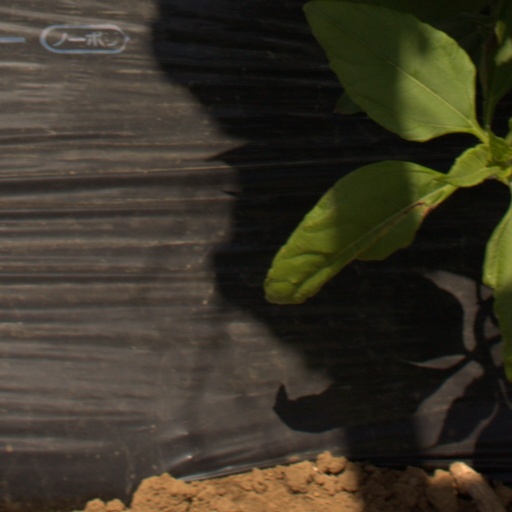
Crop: Jerusalem artichoke